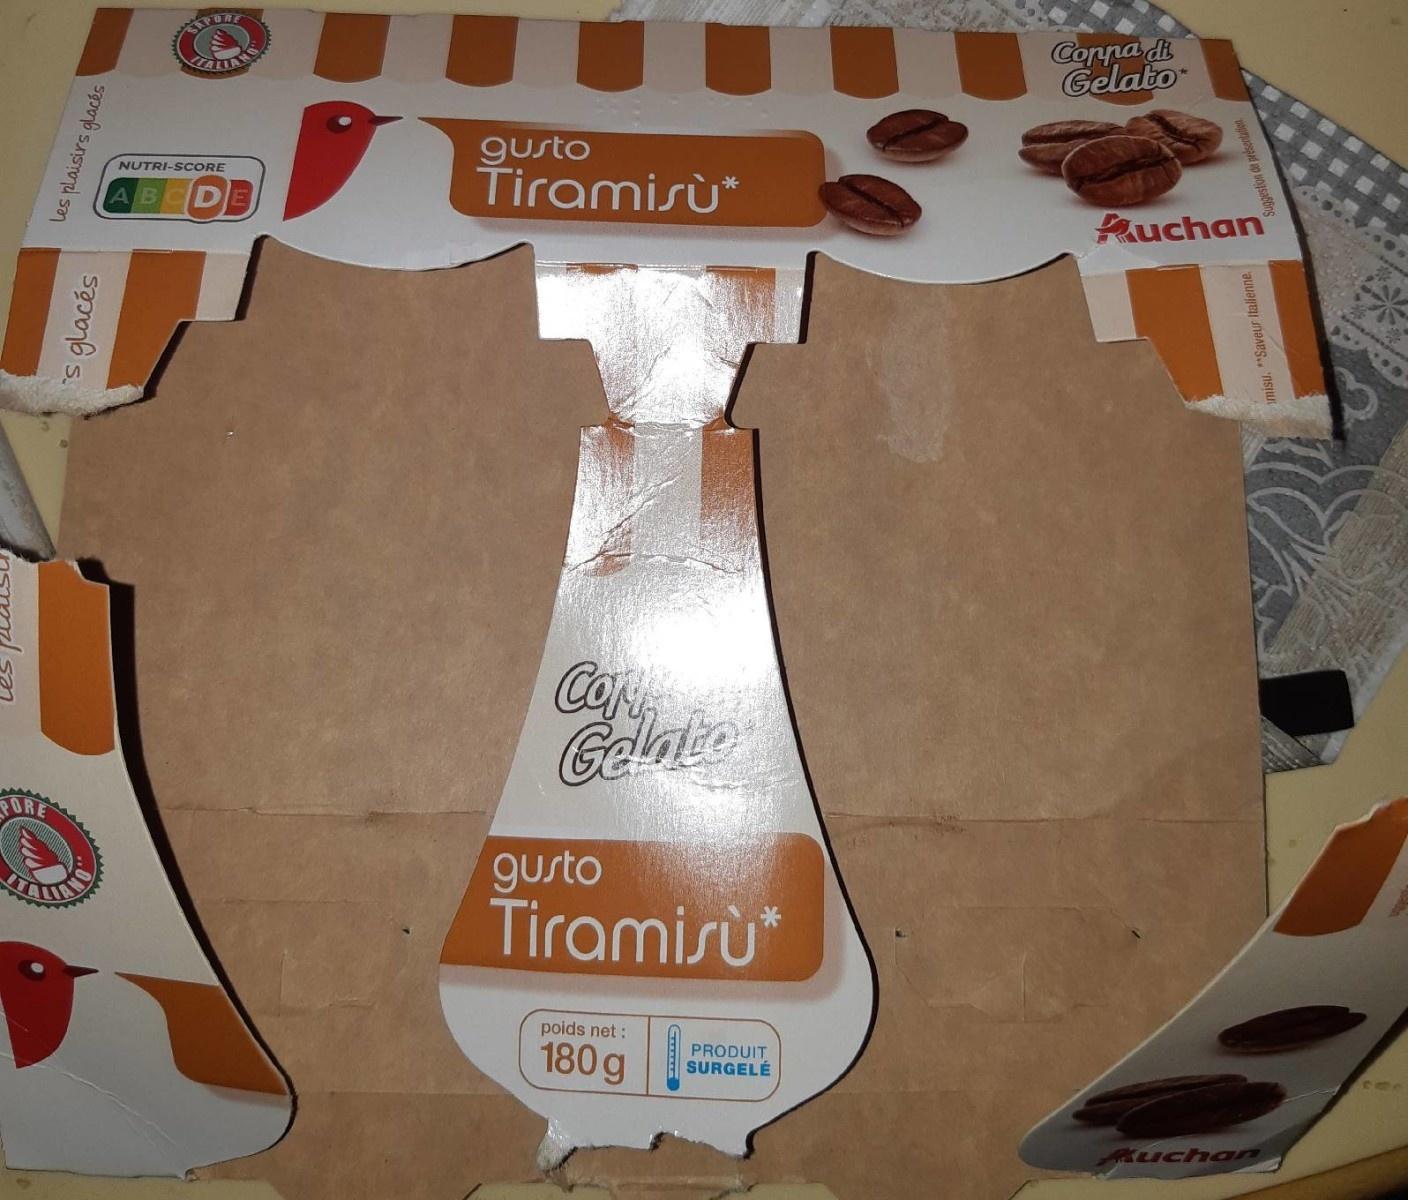
Nutri-Score label: nutriscore-d